Joseph Ernst Seppelt

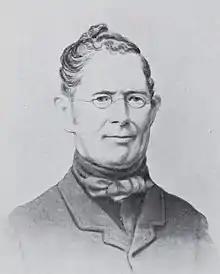

Joseph Ernst Seppelt (1813 – 29 January 1868) was a German-born Australian viticulturist and merchant who migrated to South Australia in 1849, and in 1851 settled in the Barossa Valley where he established Seppeltsfield, South Australia and the Seppelt winery.